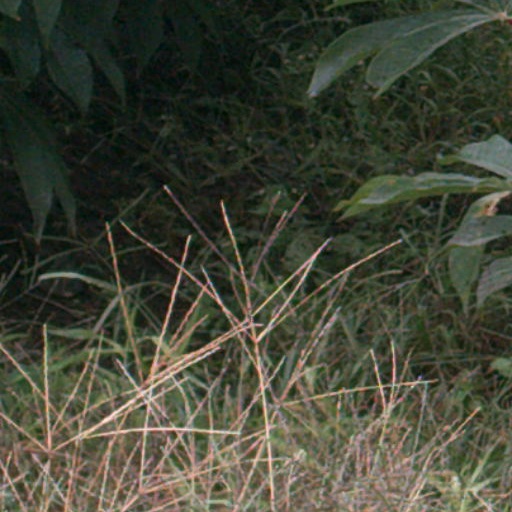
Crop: cassava